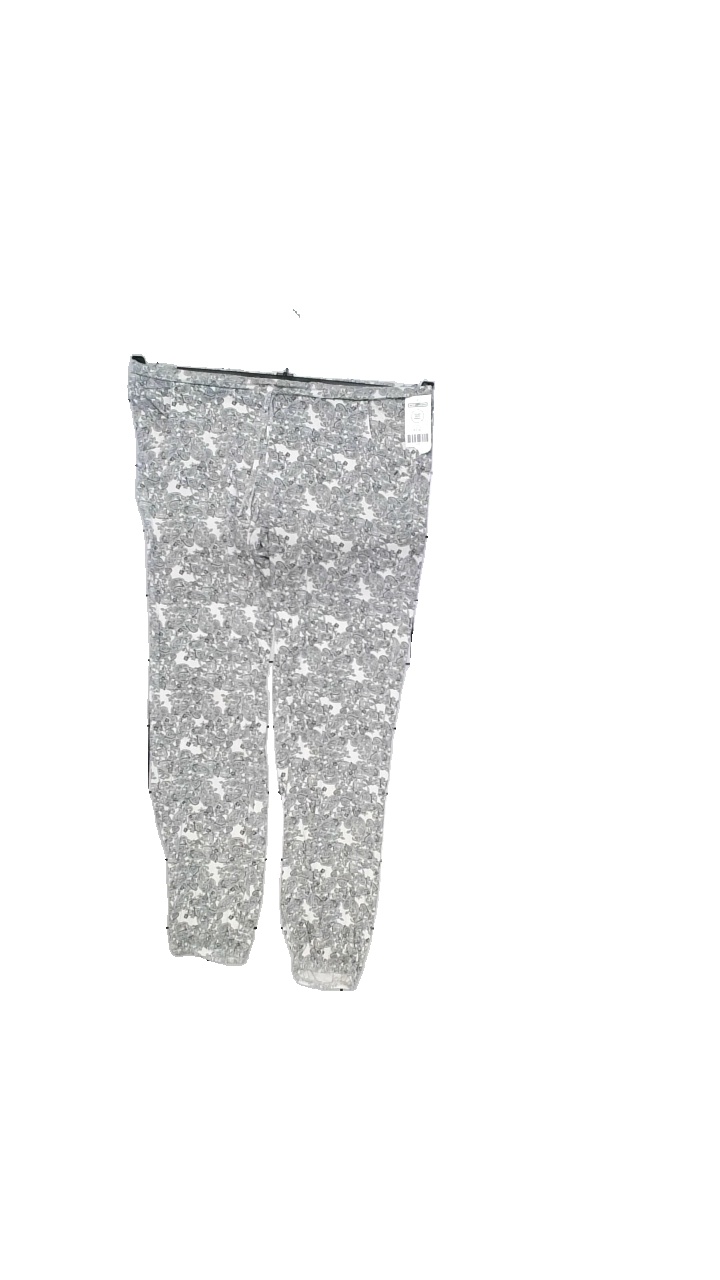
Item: Pajamas (Ladies)
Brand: Hunkemöller
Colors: Black, White
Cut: Tight, Loose
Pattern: Geometric print
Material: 95% viscose, 5% elastane
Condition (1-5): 4
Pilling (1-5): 5
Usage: Reuse
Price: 50-100